Girolamo Bellavista

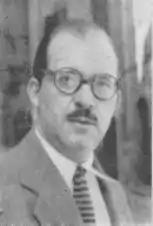
Girolamo Bellavista

Girolamo Bellavista (22 November 1908 – 28 April 1976) was an Italian politician belonging to the Italian Liberal Party. In 1946 he was elected member of the Constituent Assembly of Italy.